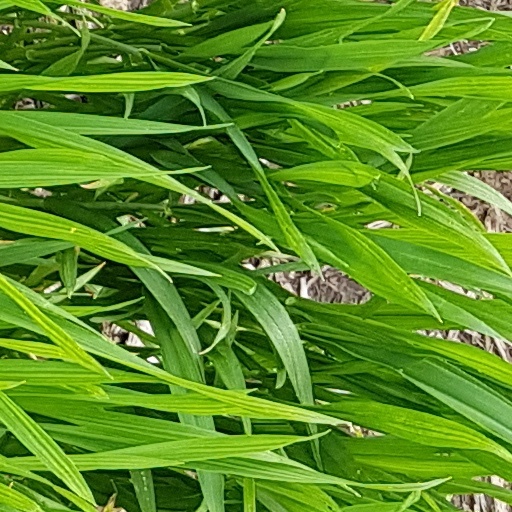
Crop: wheat